Antonietta Di Martino

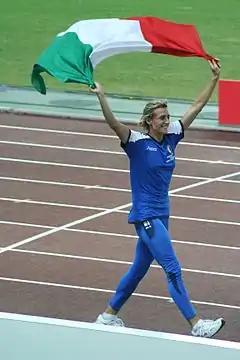
Di Martino celebrates her silver medal at the 2007 World Championships in Osaka

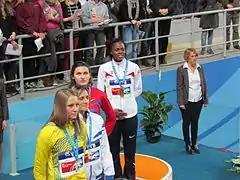
The podium of 2012 World Indoor Championships in Istanbul

Antonietta Di Martino has won the individual national championship 10 times.